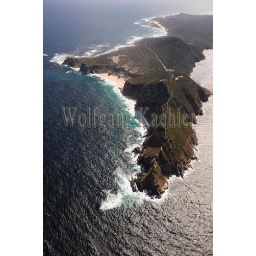
South africa, near cape town, table mountain national park, aerial view of cape point (Front) And cape of good hope on left